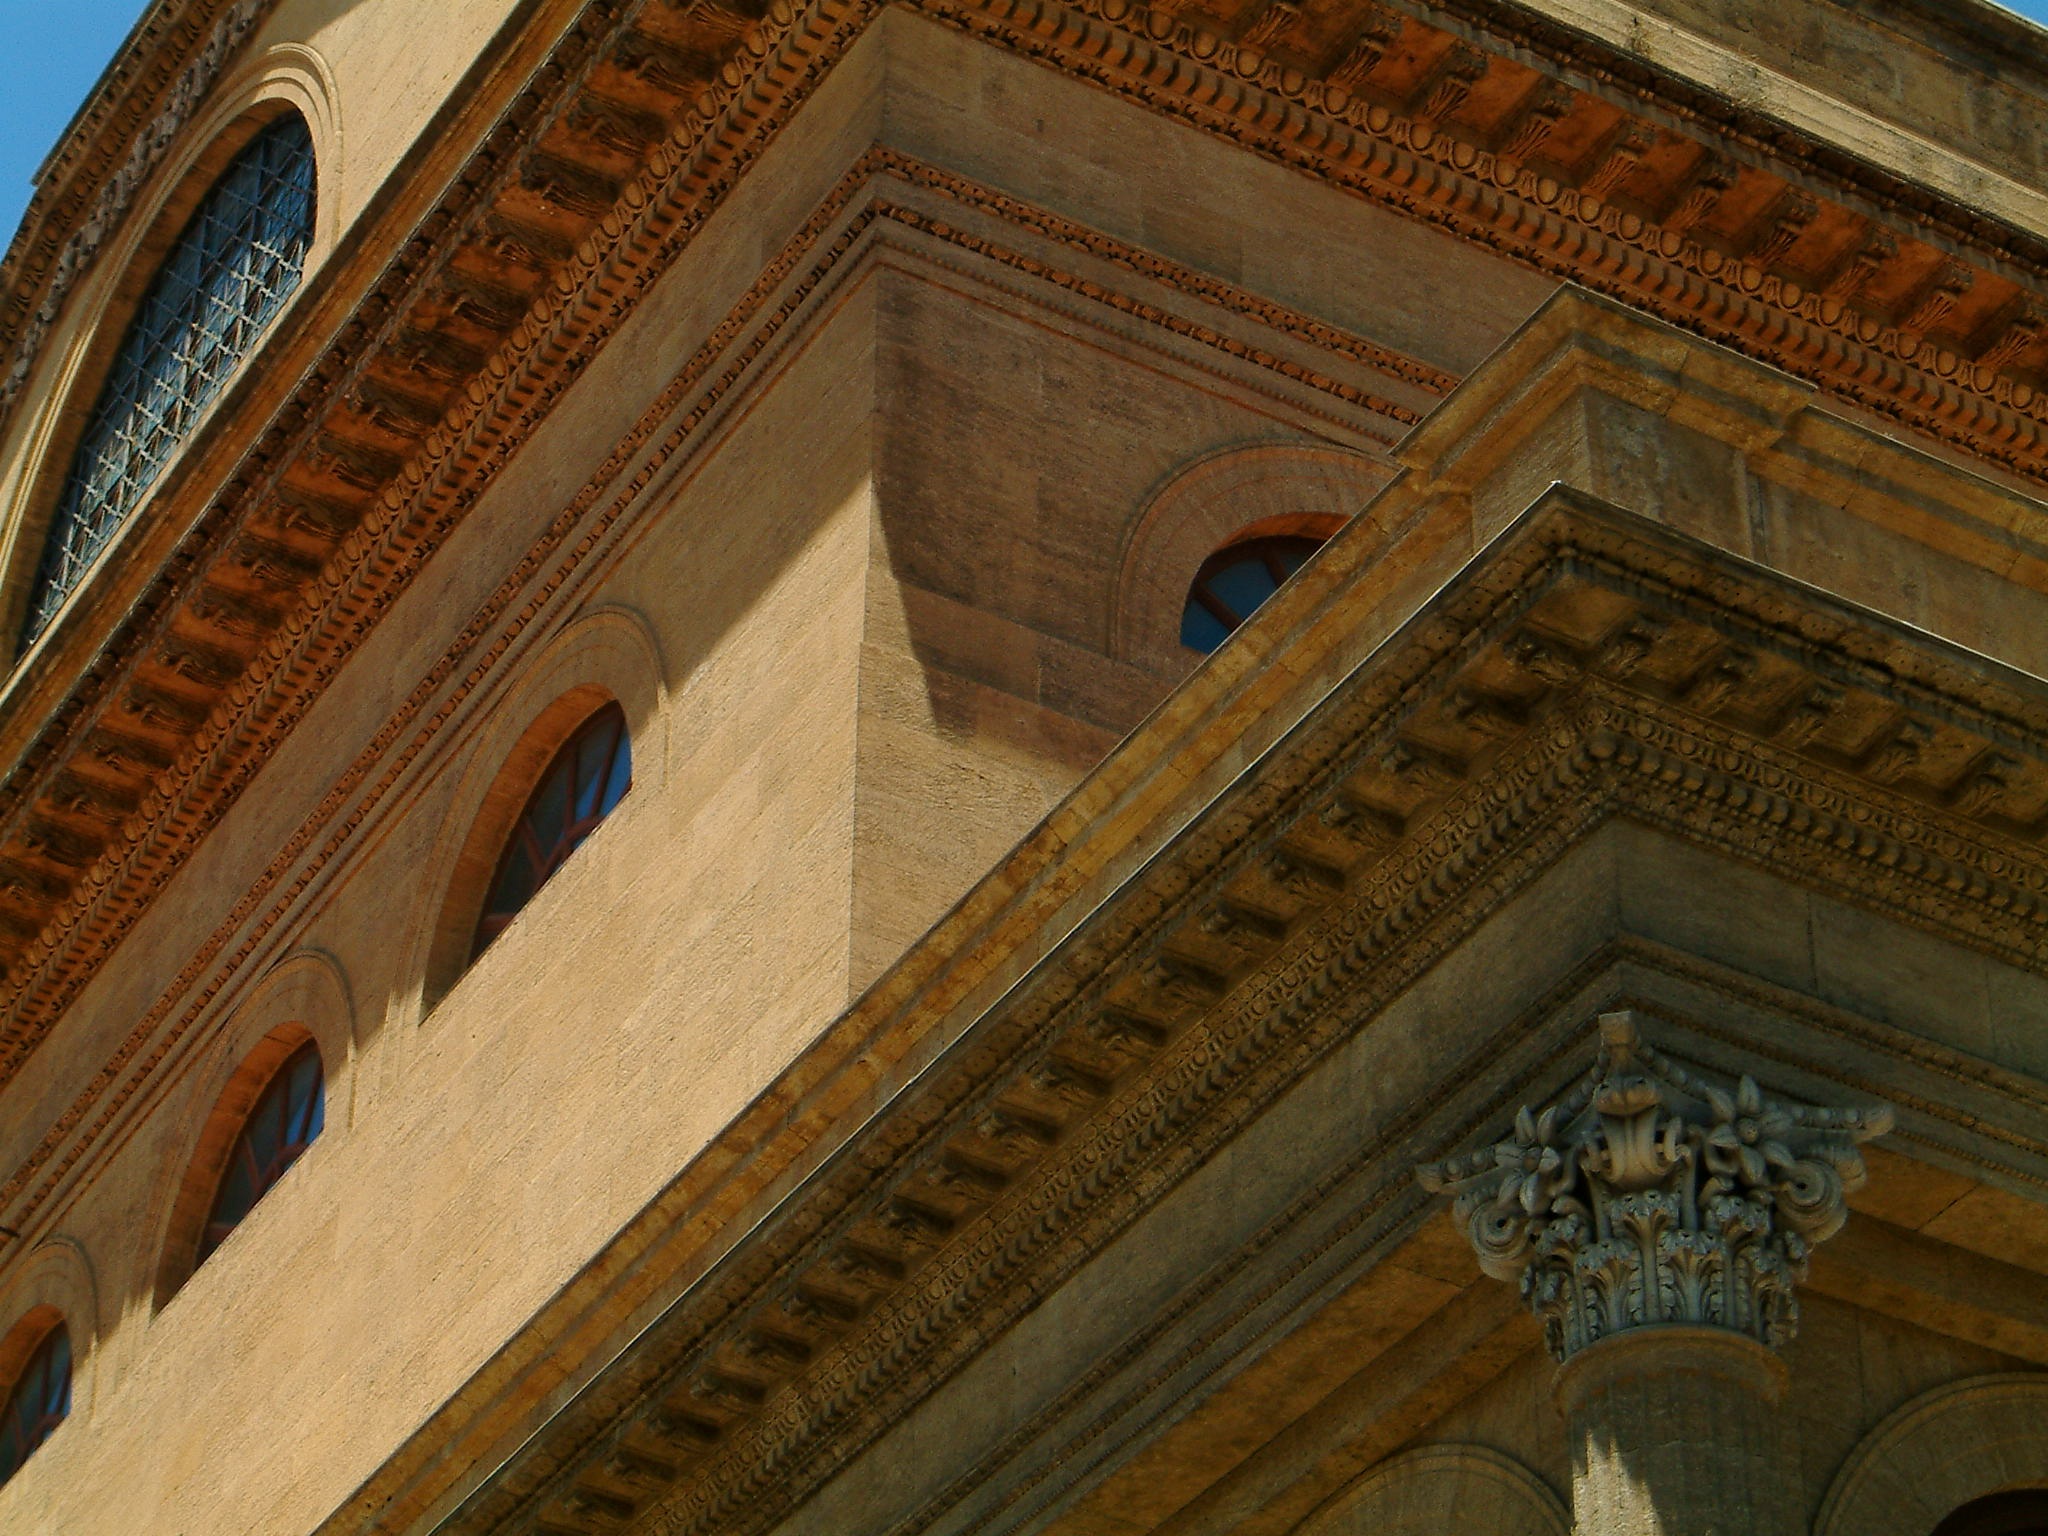
architecture, building, palace, italy, facade, church, place of worship, synagogue, detail, basilica, neoclassical, sicily, palermo, ancient rome, ancient history